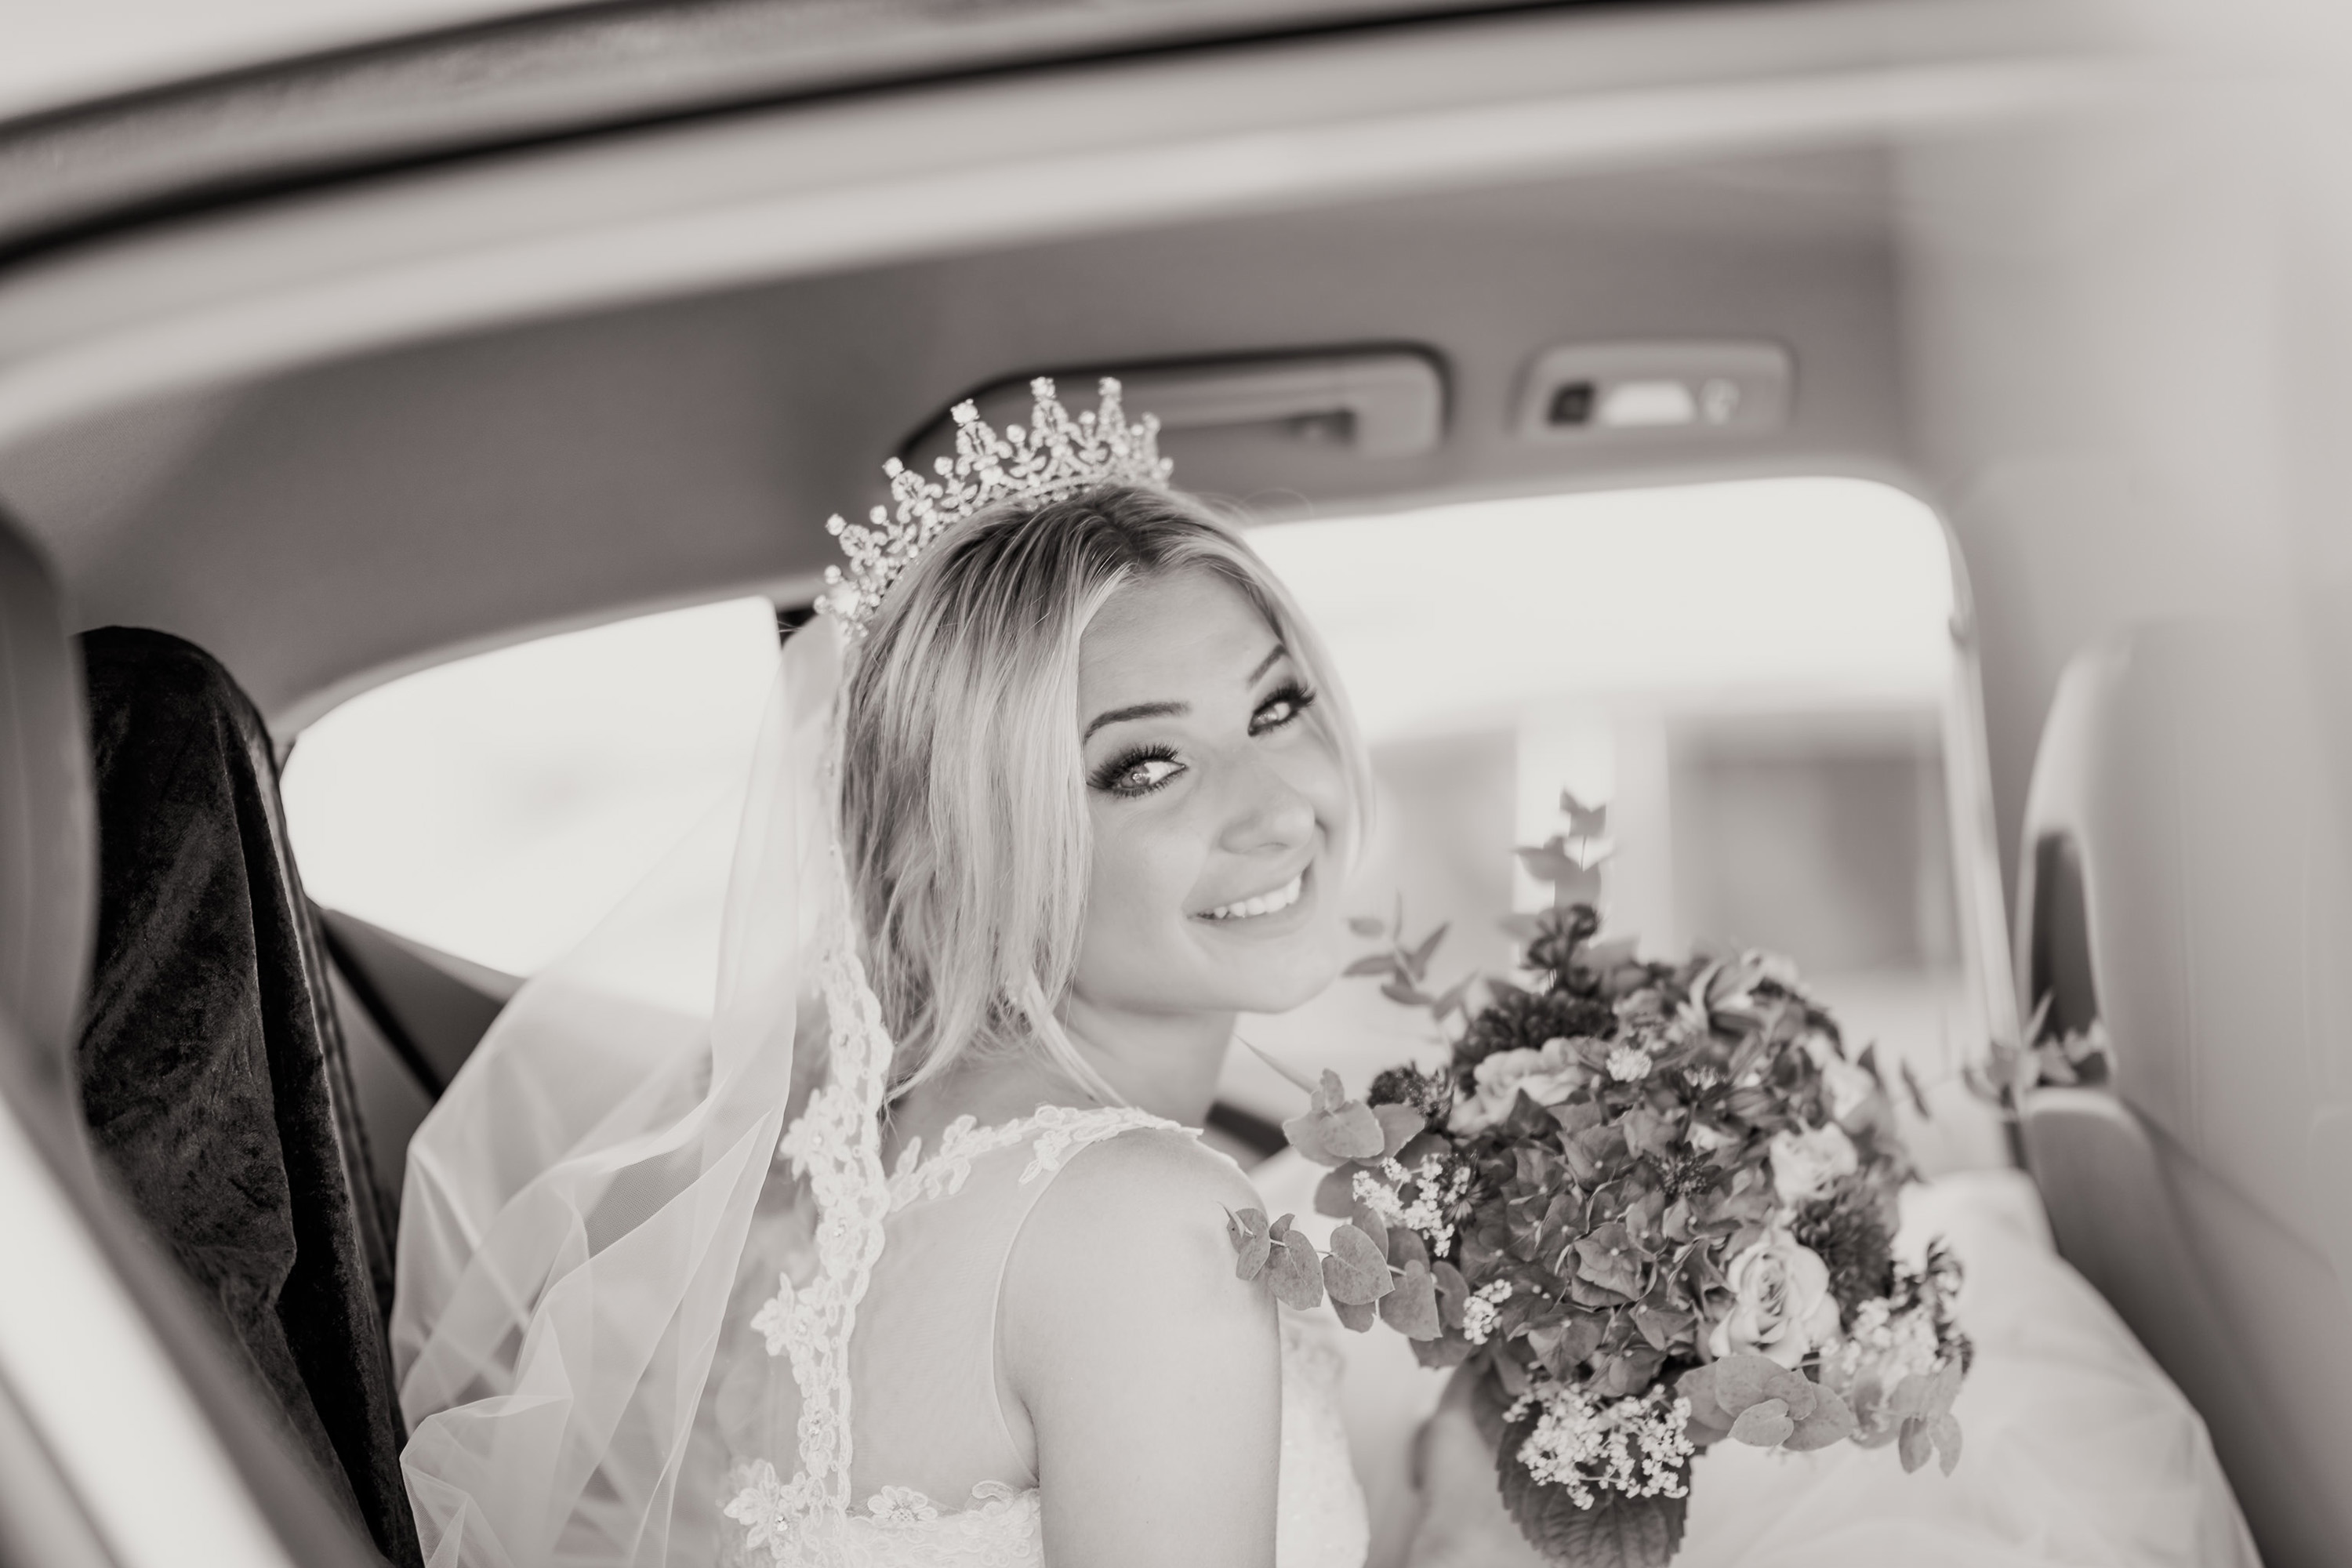
photograph, bride, white, monochrome photography, black and white, dress, beauty, monochrome, wedding dress, headpiece, bouquet, photography, marriage, bridal accessory, gown, bridal veil, bridal clothing, hair accessory, ceremony, wedding, flower, event, happy, flash photography, fashion accessory, plant, smile, tiara, stock photography, photo shoot, style, floral design, jewellery, flower arranging